House of Dun

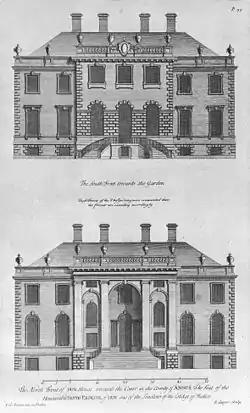
The south front (top) and north front of the House of Dun, as illustrated in William Adam's Vitruvius Scoticus.

The House of Dun is a National Trust for Scotland property in the parish of Dun, lying close to the edge of Montrose Basin and situated approximately halfway between the towns of Montrose and Brechin, in Angus, Scotland.